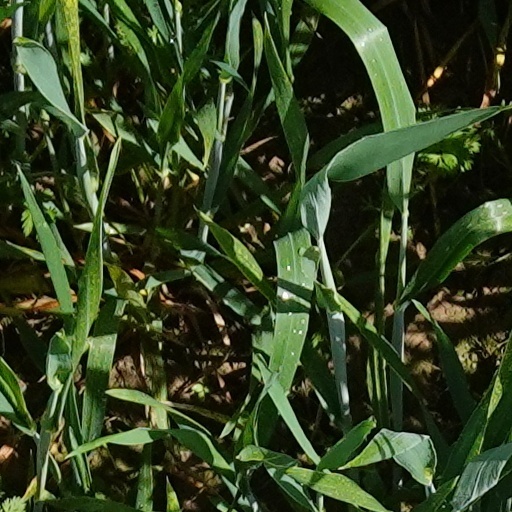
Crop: wheat